Mathieu Michel (politician)

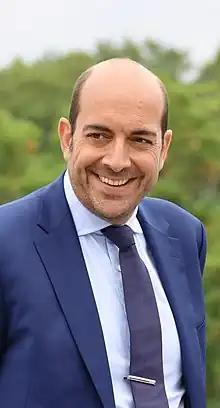
Mathieu Michel in 2022

Mathieu Michel (born 18 May 1979) is a French-speaking Belgian politician. He belongs to the Mouvement réformateur (MR).